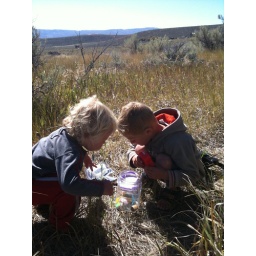
geocaching in bear lake